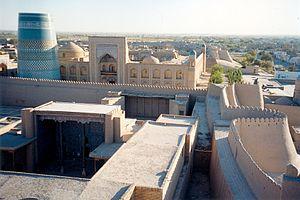
Itchan Kala est la ville intérieure de la ville de Khiva, en Ouzbékistan, retranchée derrière des murailles de brique hautes d'une dizaine de mètres, de l'ancienne oasis qui était l'ultime étape des caravaniers avant de traverser le désert en direction de l'Iran.
Cet article recense les sites inscrits au patrimoine mondial en Ouzbékistan.
Khiva est une ville d'Ouzbékistan, située au nord-ouest de ce pays dans une oasis à 469 kilomètres de Boukhara. Son ancien nom, Khwarezm, est celui de la région historique dont elle fut la capitale.